Slow tourism

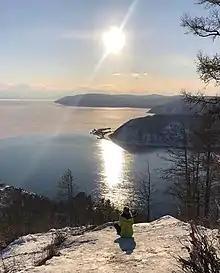
Slow tourism on Baikal Lake

Slow tourism is an alternative tourism choice in contrast to mass tourism. Slow tourism is a part of the sustainable tourism family, different from mainstream tourism and emphasizing the tourist’s greater personal awareness. It is characterized by reducing mobility and by taking time to explore local history and culture, while supporting the environment. The concept emerged from the Italian Slow Food movement and the Cittaslow movement.